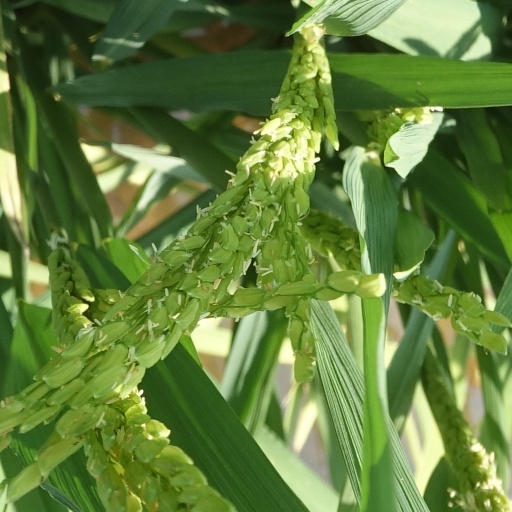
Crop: rice